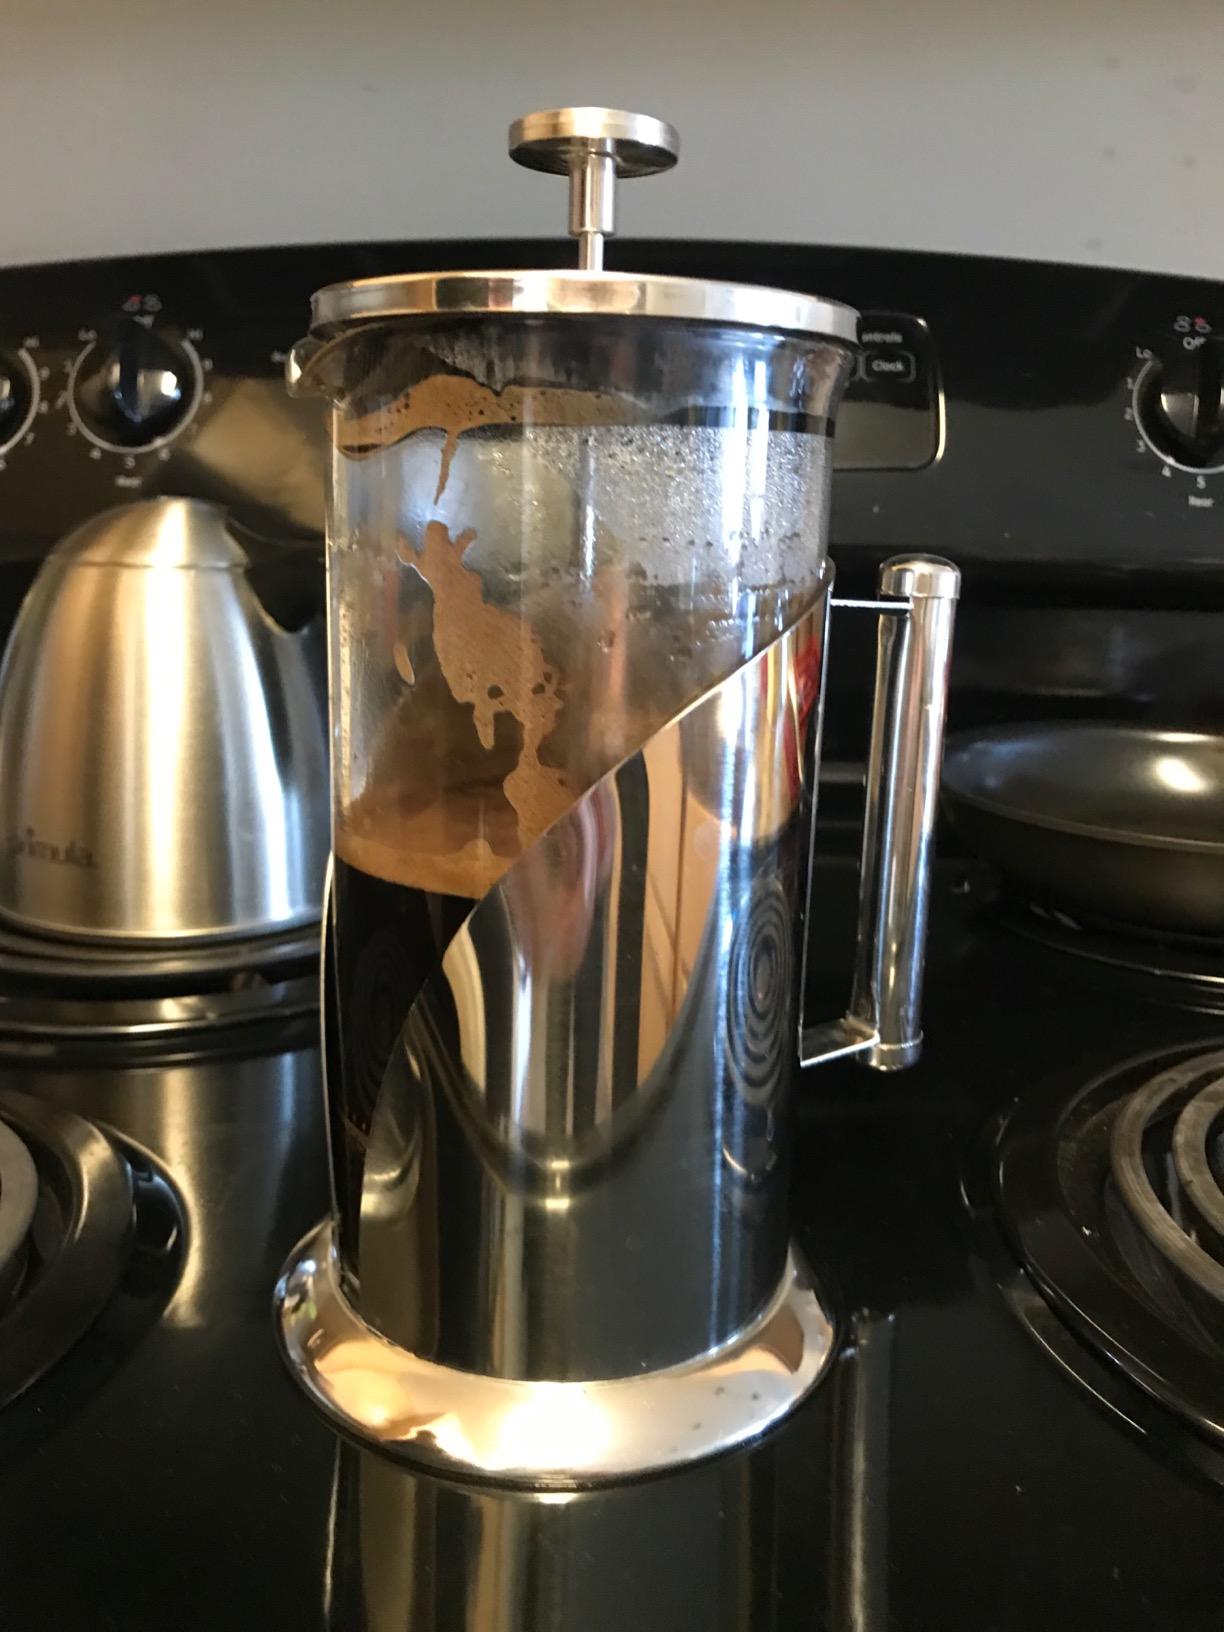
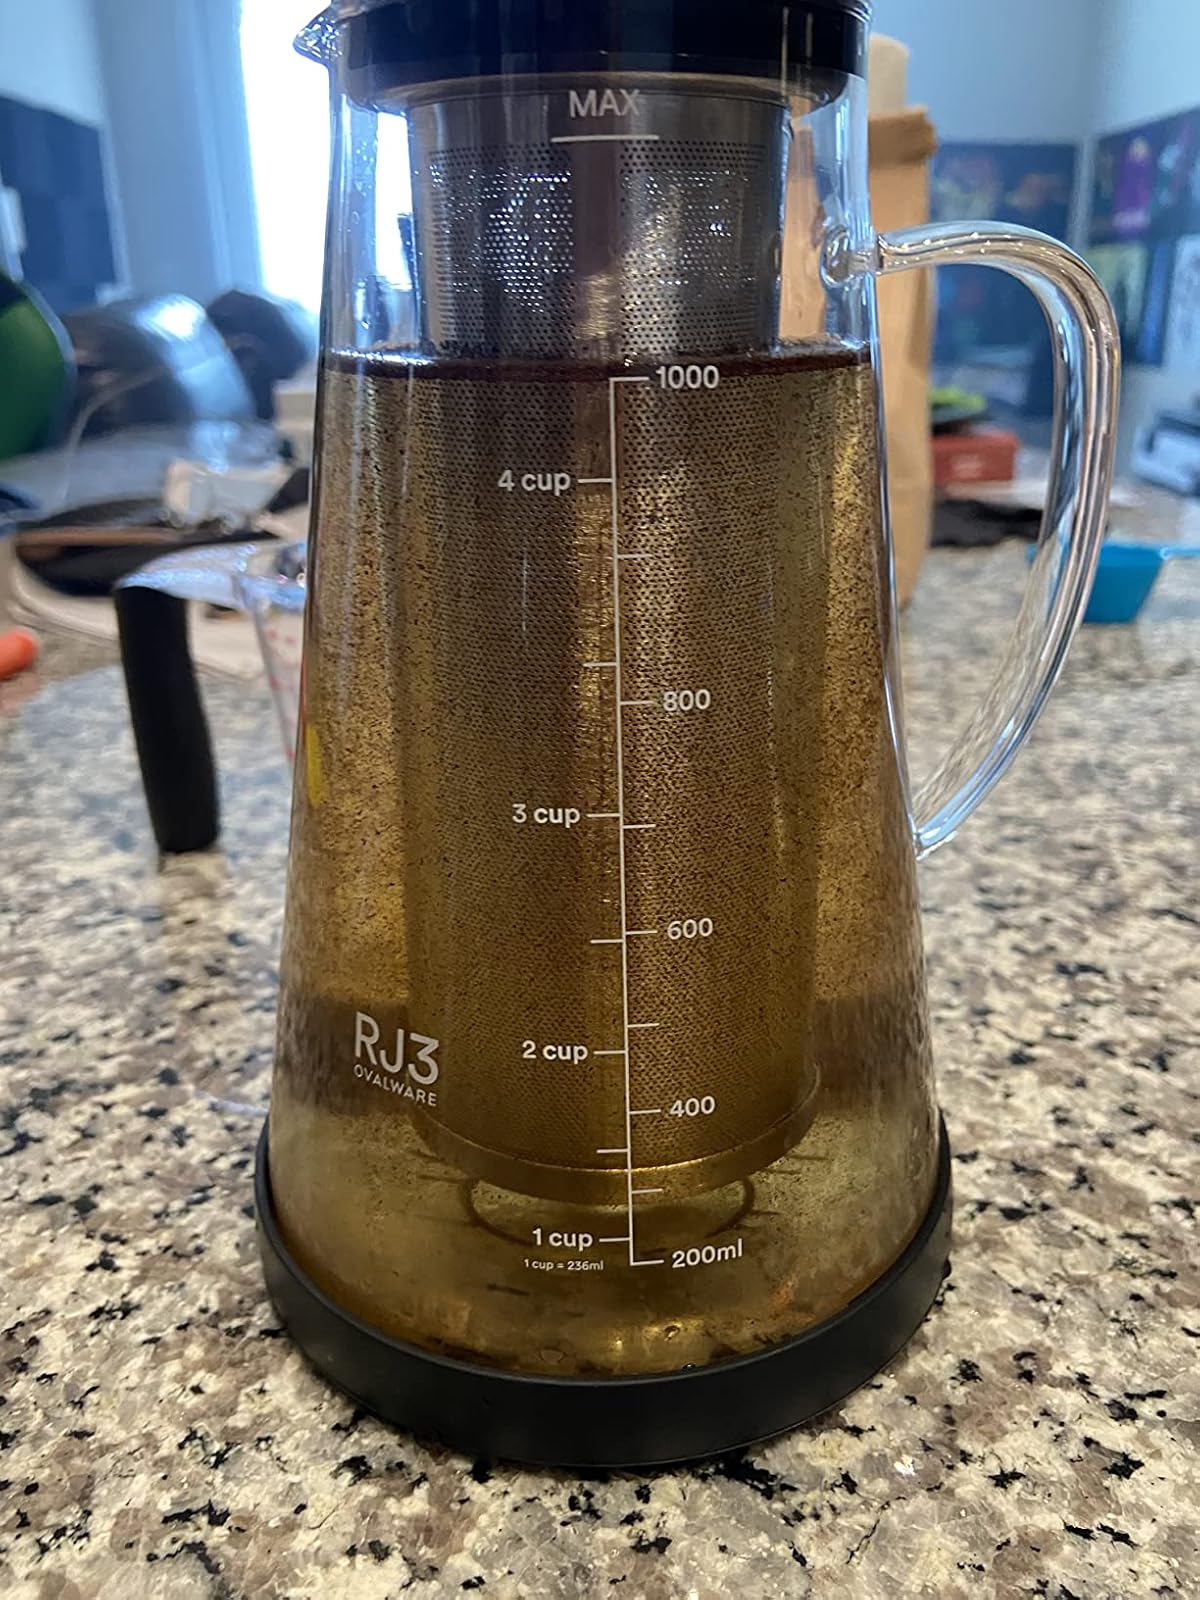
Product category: items_tea
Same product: no